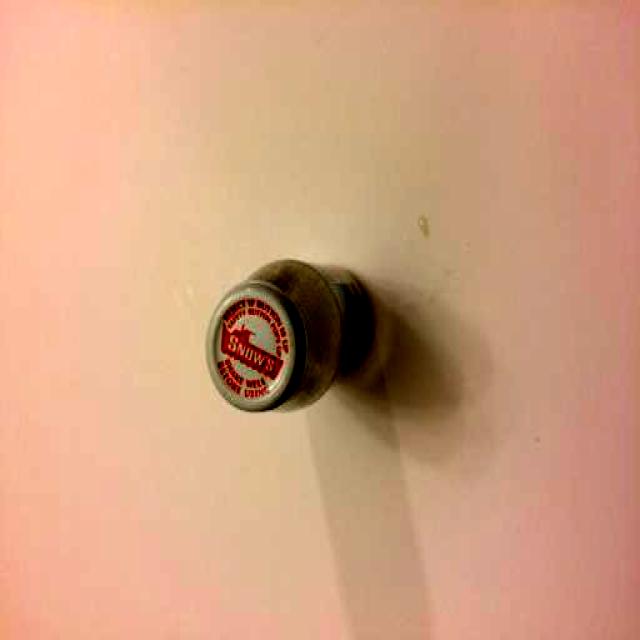
Label: Metal